Citroën C3 Picasso

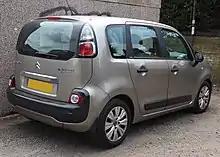

All C3 Picasso models have an anti-lock braking system (ABS), Electronic brakeforce distribution (EBD), child locks, remote central locking and two front airbags. Electronic Stability Control (ESC), once an option, is now included across the range. The vehicle is only available as a 5-seater, but with all models the three rear seats can be folded flat to increase the boot capacity from or including the hidden compartment to store the parcel shelf, up to a maximum of . The Exclusive model features a folding front passenger seat to increase the storage space further. All models in the range have a "Mistral Maxi Taylor" woven cloth interior; according to Citroën, top European engineers and designers including Donato Coco and Jean-Pierre Ploué were involved in designing the vehicle.